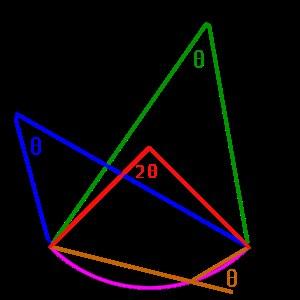
En géométrie euclidienne plane, plus précisément dans la géométrie du cercle, les théorèmes de l'angle inscrit et de l'angle au centre établissent des relations liant les angles inscrits et les angles au centre interceptant un même arc.